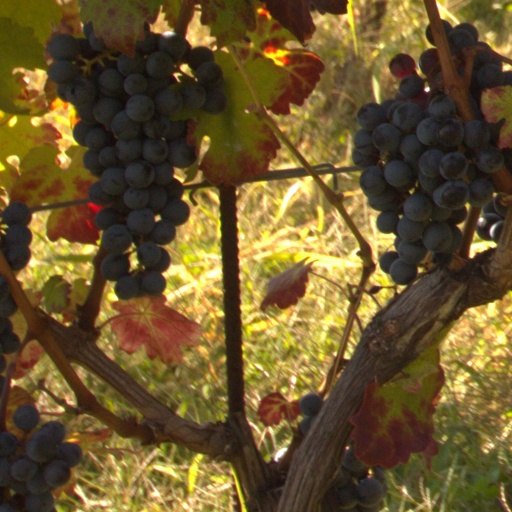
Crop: grape